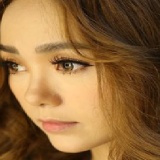
ca sĩ Minh Hằng